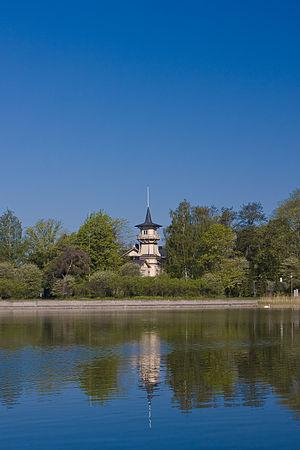
Cette Liste des bâtiments historiques d'Helsinki est non exhaustive et répertorie les plus anciens bâtiments du centre d'Helsinki datant du milieu du XVIIIᵉ siècle.
Les Propriétés du Sénat sont une entreprise publique de l’État finlandais qui gère la majorité des propriétés immobilières de la République de Finlande. L'organisme succède à la Direction des bâtiments de Finlande.